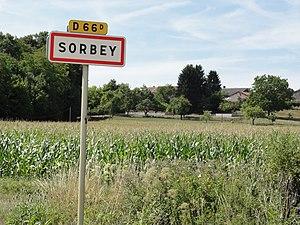
Sorbey est une commune du département de la Meuse, dans la région Grand Est, en France.